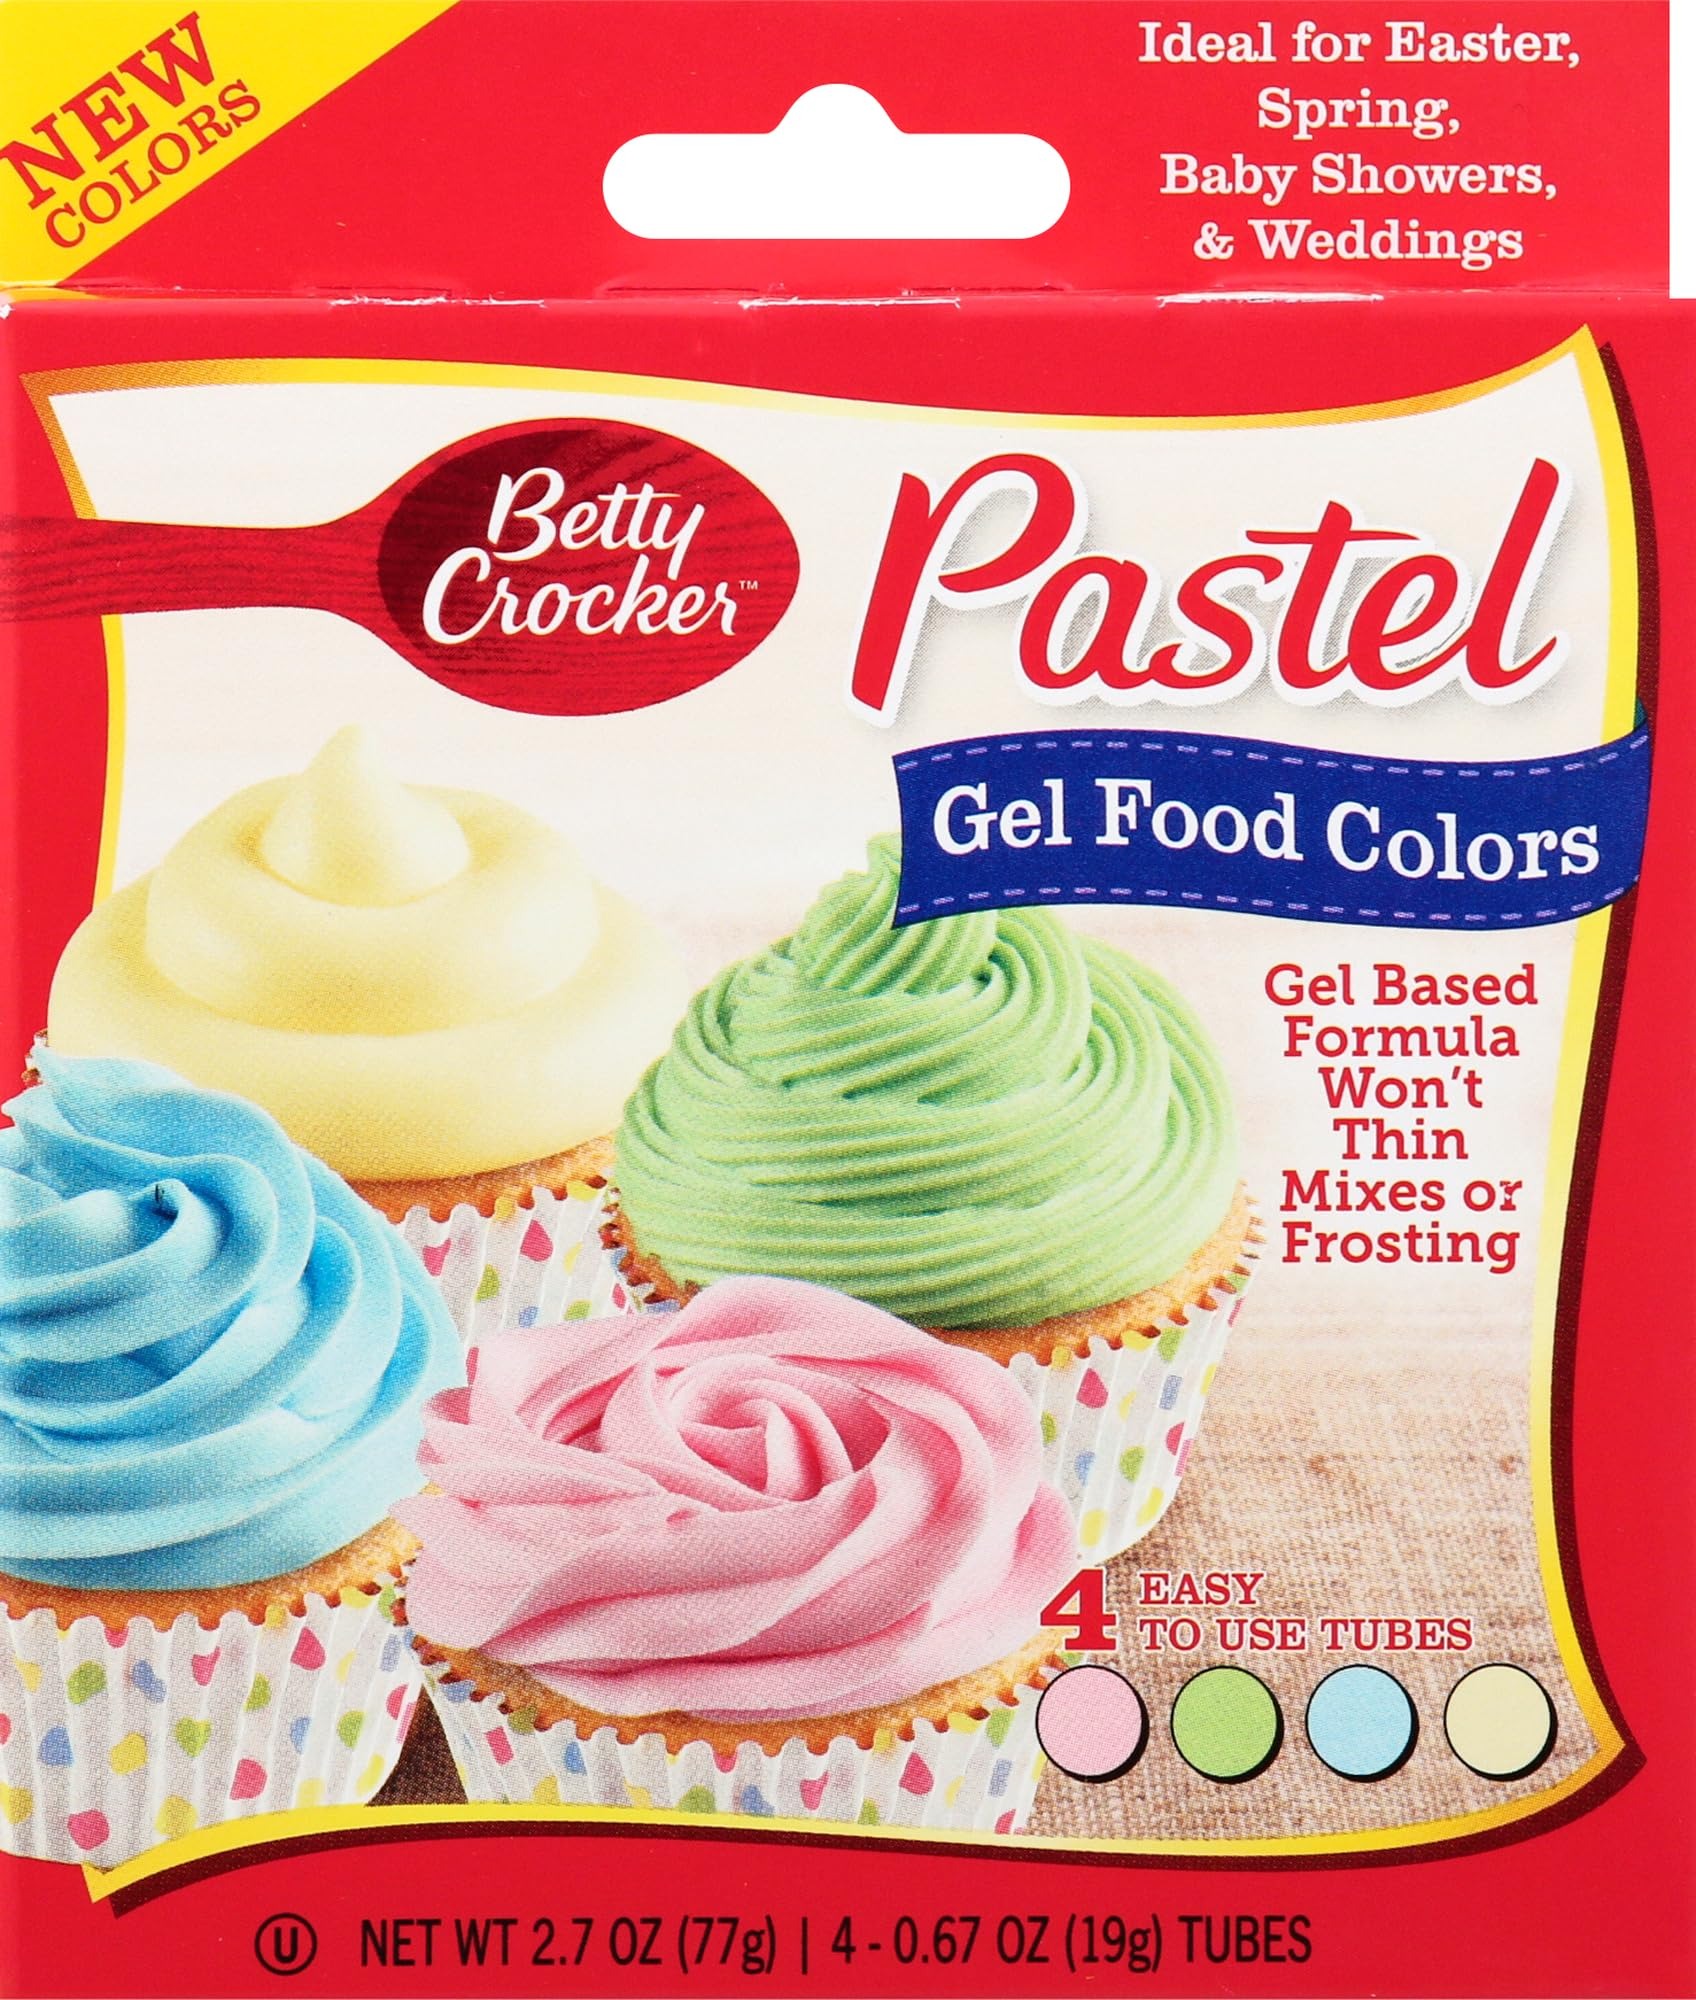
Item Name: Betty Crocker, Pastel Green Food Color, 2.7 Ounce
Bullet Point 1: Colors Included: Pastel Pink, Pastel Green, Pastel Blue, Pastel Yellow
Bullet Point 2: Each package contains 4 easy-to-use tubes
Bullet Point 3: Net Weight: 2.7oz
Bullet Point 4: Certified Kosher
Bullet Point 5: Gluten Free
Bullet Point 6: Gluten Free Made in USA
Product Description: Food Coloring
Value: 2.7
Unit: Ounce

Price: 11.43